Sky position (RA, Dec in degrees): 142.554, 7.749
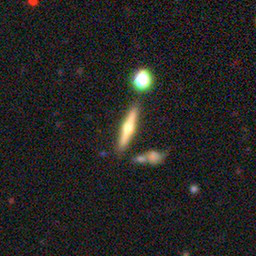
Galaxy morphology: Edge-on Galaxies with Bulge